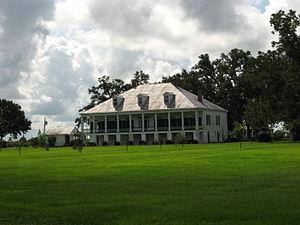
Vacherie est une communauté non incorporée situé dans la localité de Paroisse de St. James, en Louisiane, aux États-Unis. Le nom de l'endroit provient du mot français désignant un etable. Près du secteur se trouve la tour WCKW / KSTE, considéré comme l’une des plus hautes structures sur Terre.